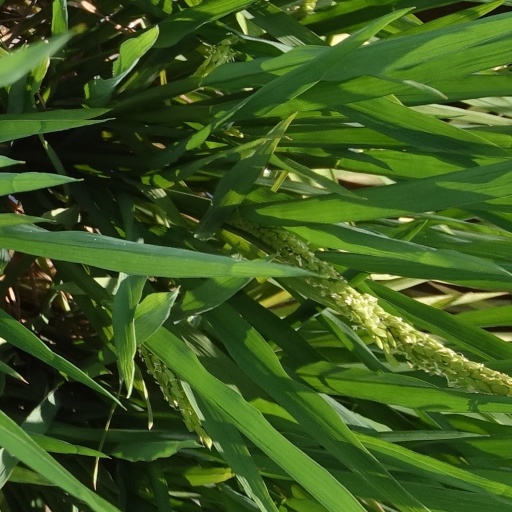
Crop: rice